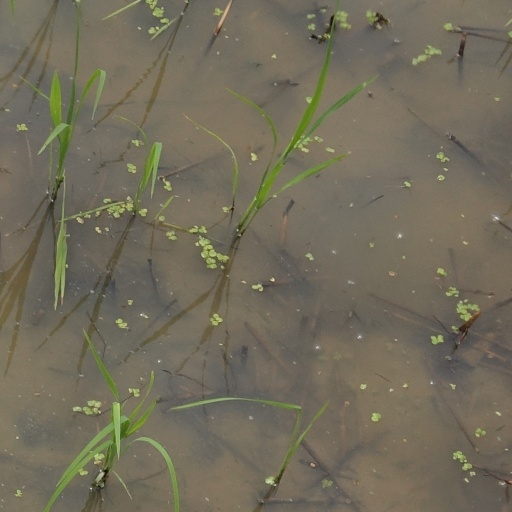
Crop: rice